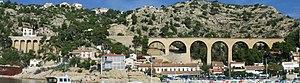
Panoramique de la Redonne dans les Bouches-du-Rhône, traversée remarquablement par la ligne de chemin de fer dite de la Côte bleue, avec la gare située sur la gauche.
La Villa est un film français réalisé par Robert Guédiguian, sorti en 2017.
Ensuès-la-Redonne est une commune française située dans le département des Bouches-du-Rhône, en région Provence-Alpes-Côte d'Azur.